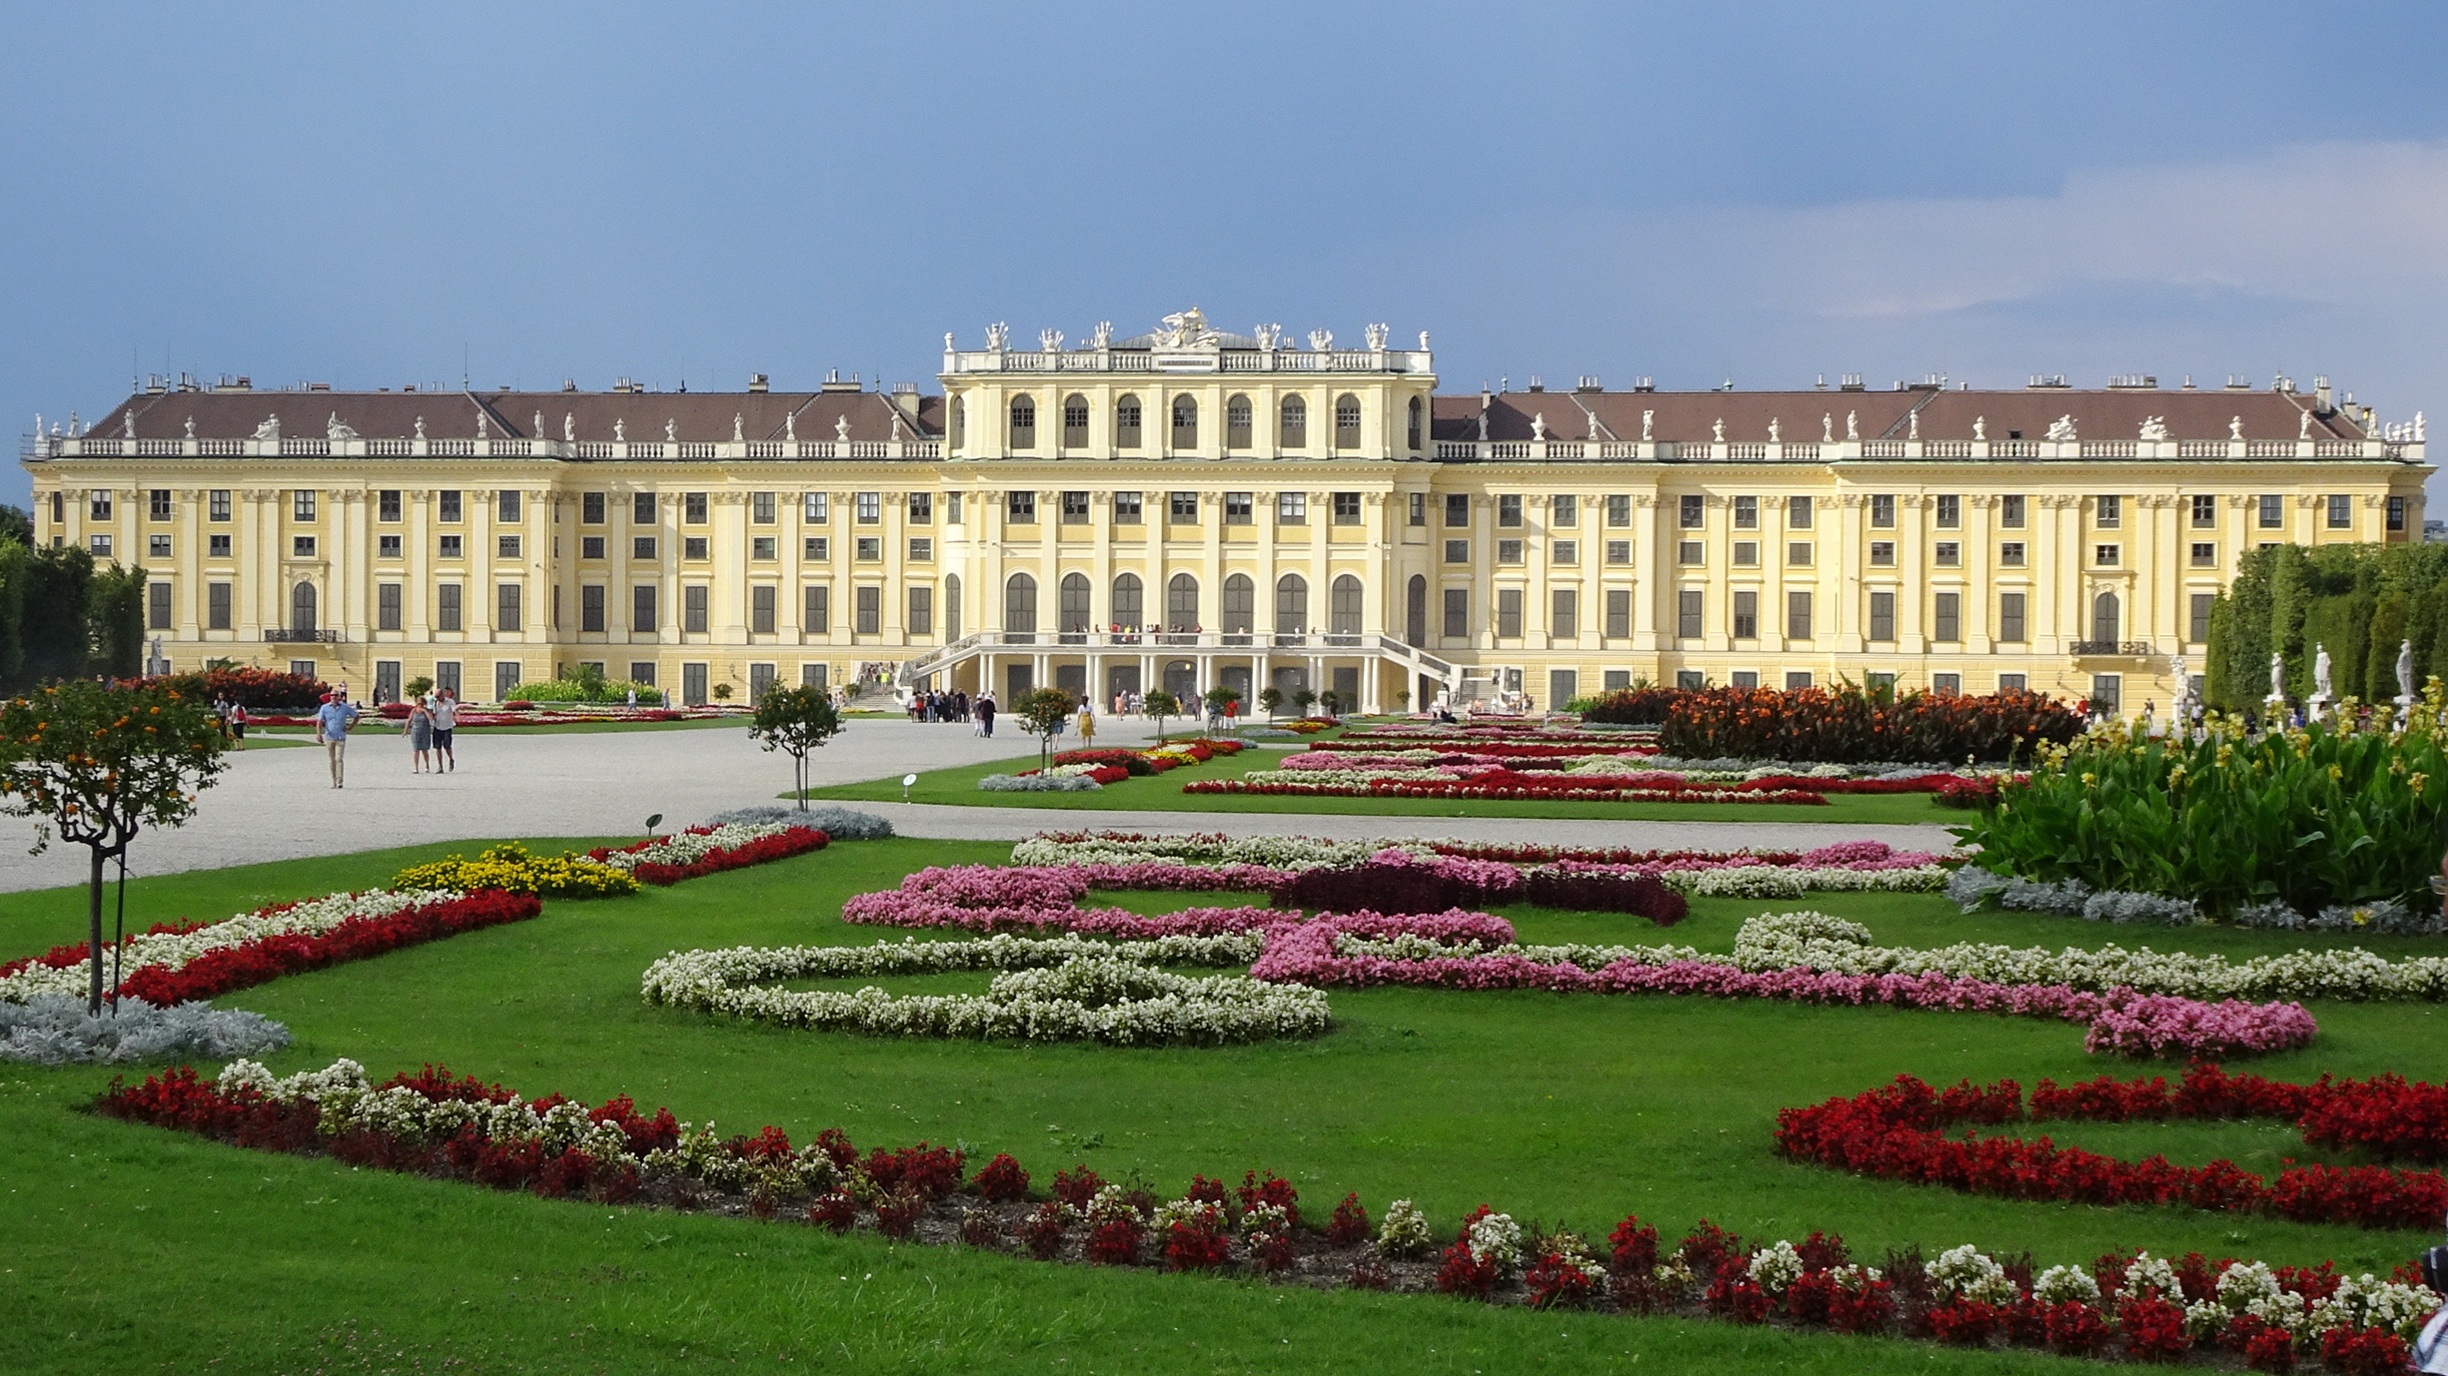
lawn, building, chateau, palace, plaza, park, garden, vienna, town square, estate, schlossgarten, stately home, sch nbrunn palace